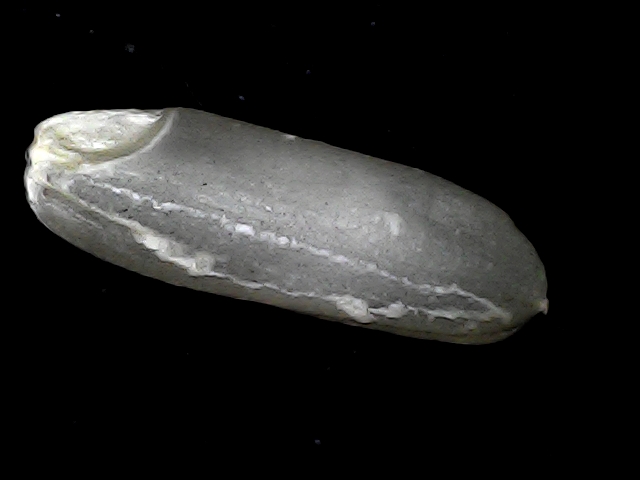
Rice variety: BD85